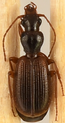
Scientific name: Cymindis neglecta
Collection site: Bartlett Experimental Forest NEON (BART), plot BART_031